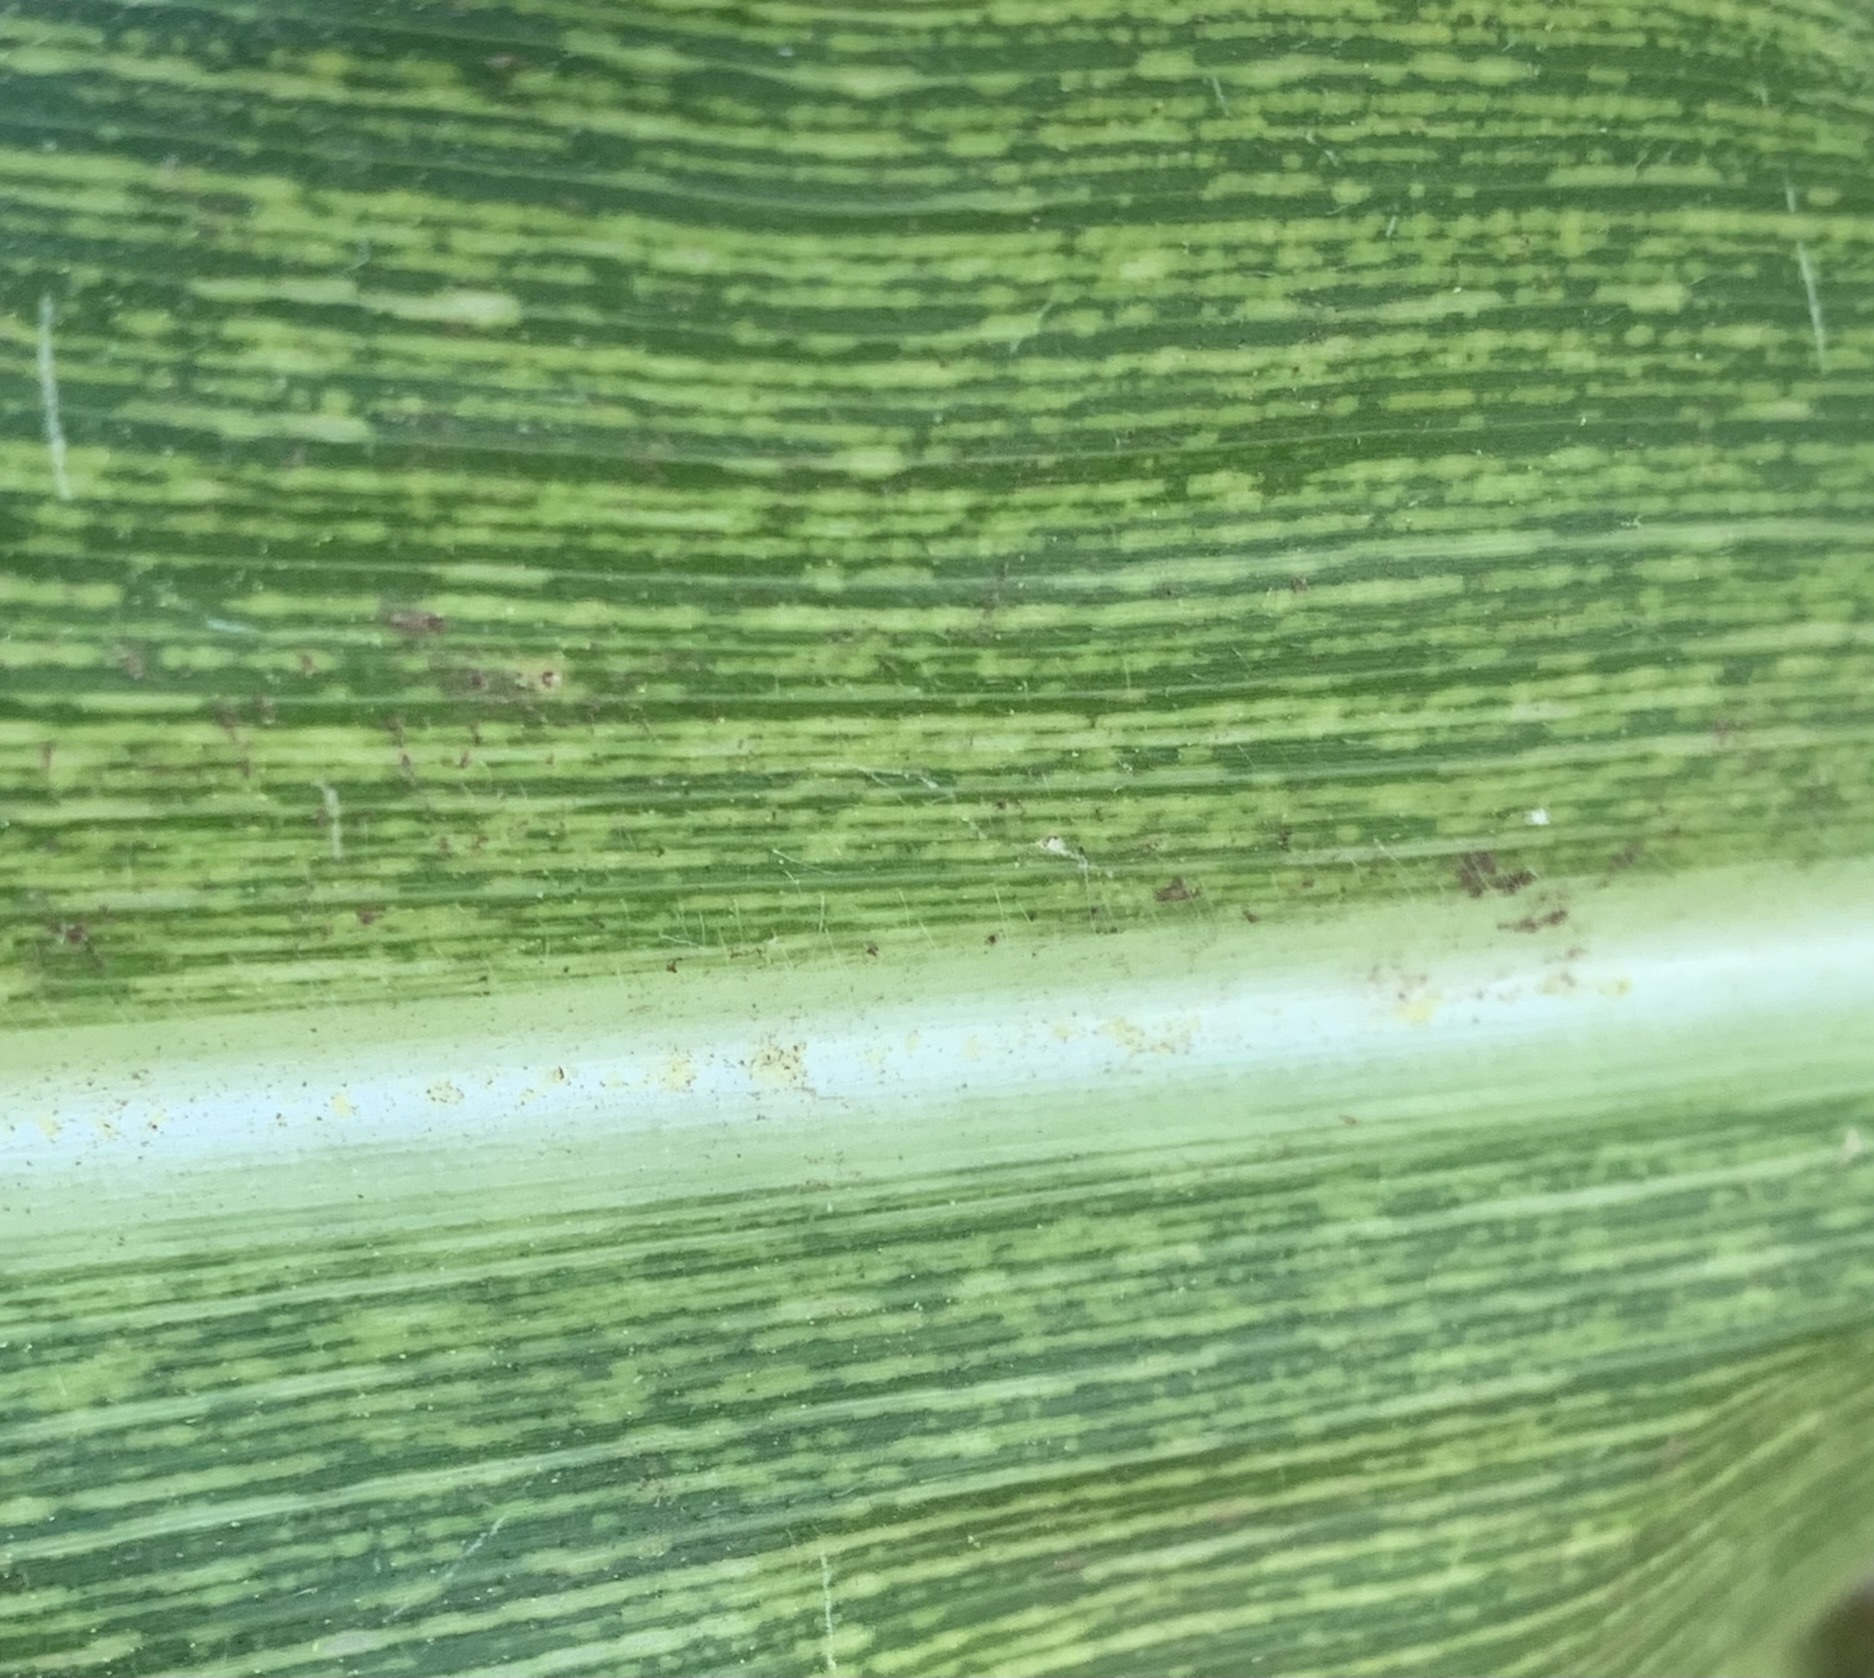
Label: MSV